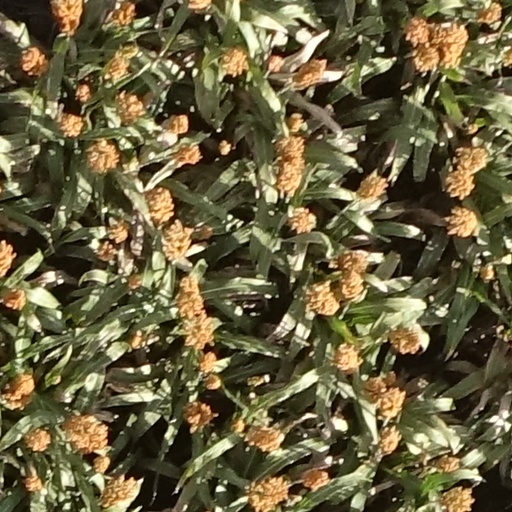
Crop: sorghum